Barney's Version (film)

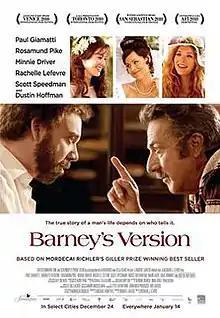
Theatrical release poster

Barney's Version is a 2010 Canadian comedy drama film directed by Richard J. Lewis, written by Michael Konyves, and based on the 1997 novel by Mordecai Richler. Starring Paul Giamatti, Rosamund Pike, Minnie Driver, Rachelle Lefevre, Scott Speedman and Dustin Hoffman, the film follows Barney Panofsky (Giamatti), an alcoholic soap opera producer as he navigates his three marriages to Clara (Lefevre), "The Second Mrs. Panofsky" (Driver) and Miriam (Pike), his relationship with his father Izzy (Hoffman), and the mysterious disappearance of his friend Boogie (Speedman).